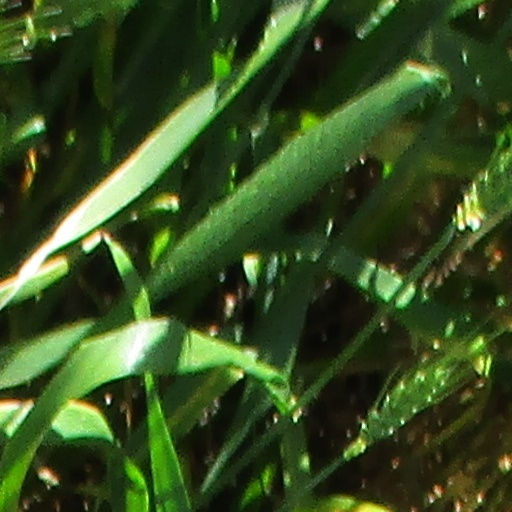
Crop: wheat